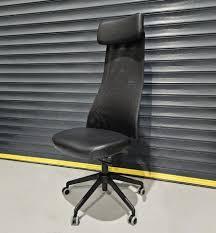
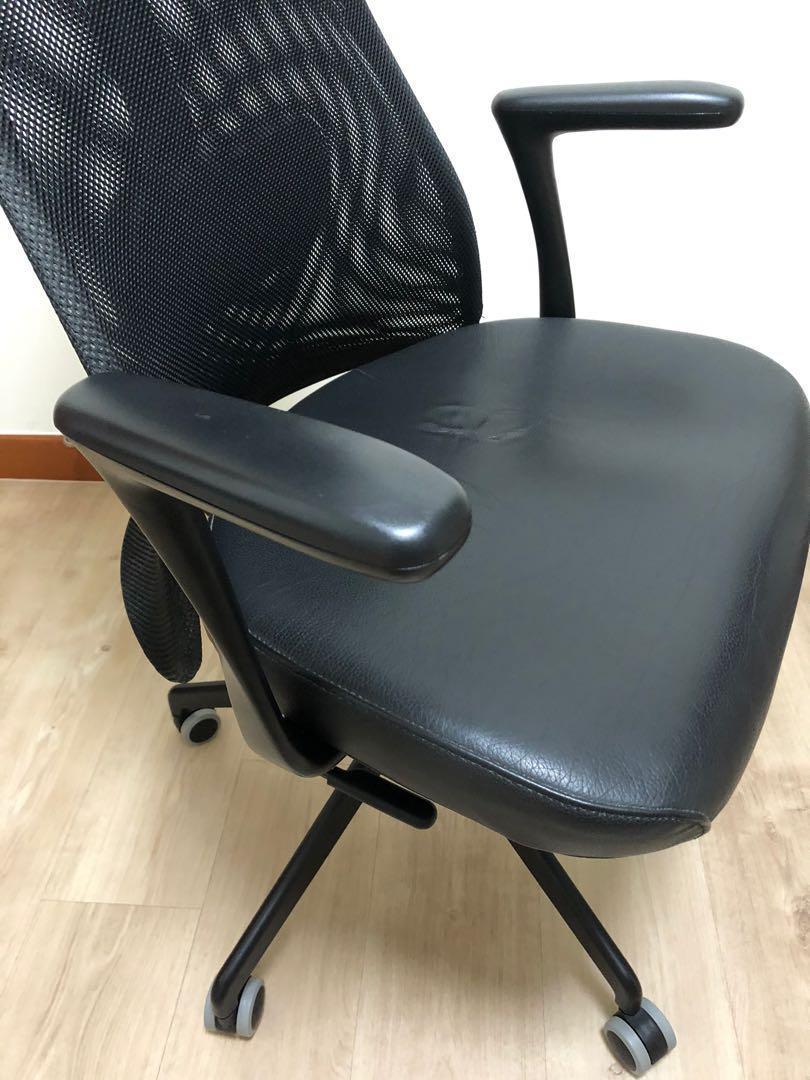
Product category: items_chair
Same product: yes